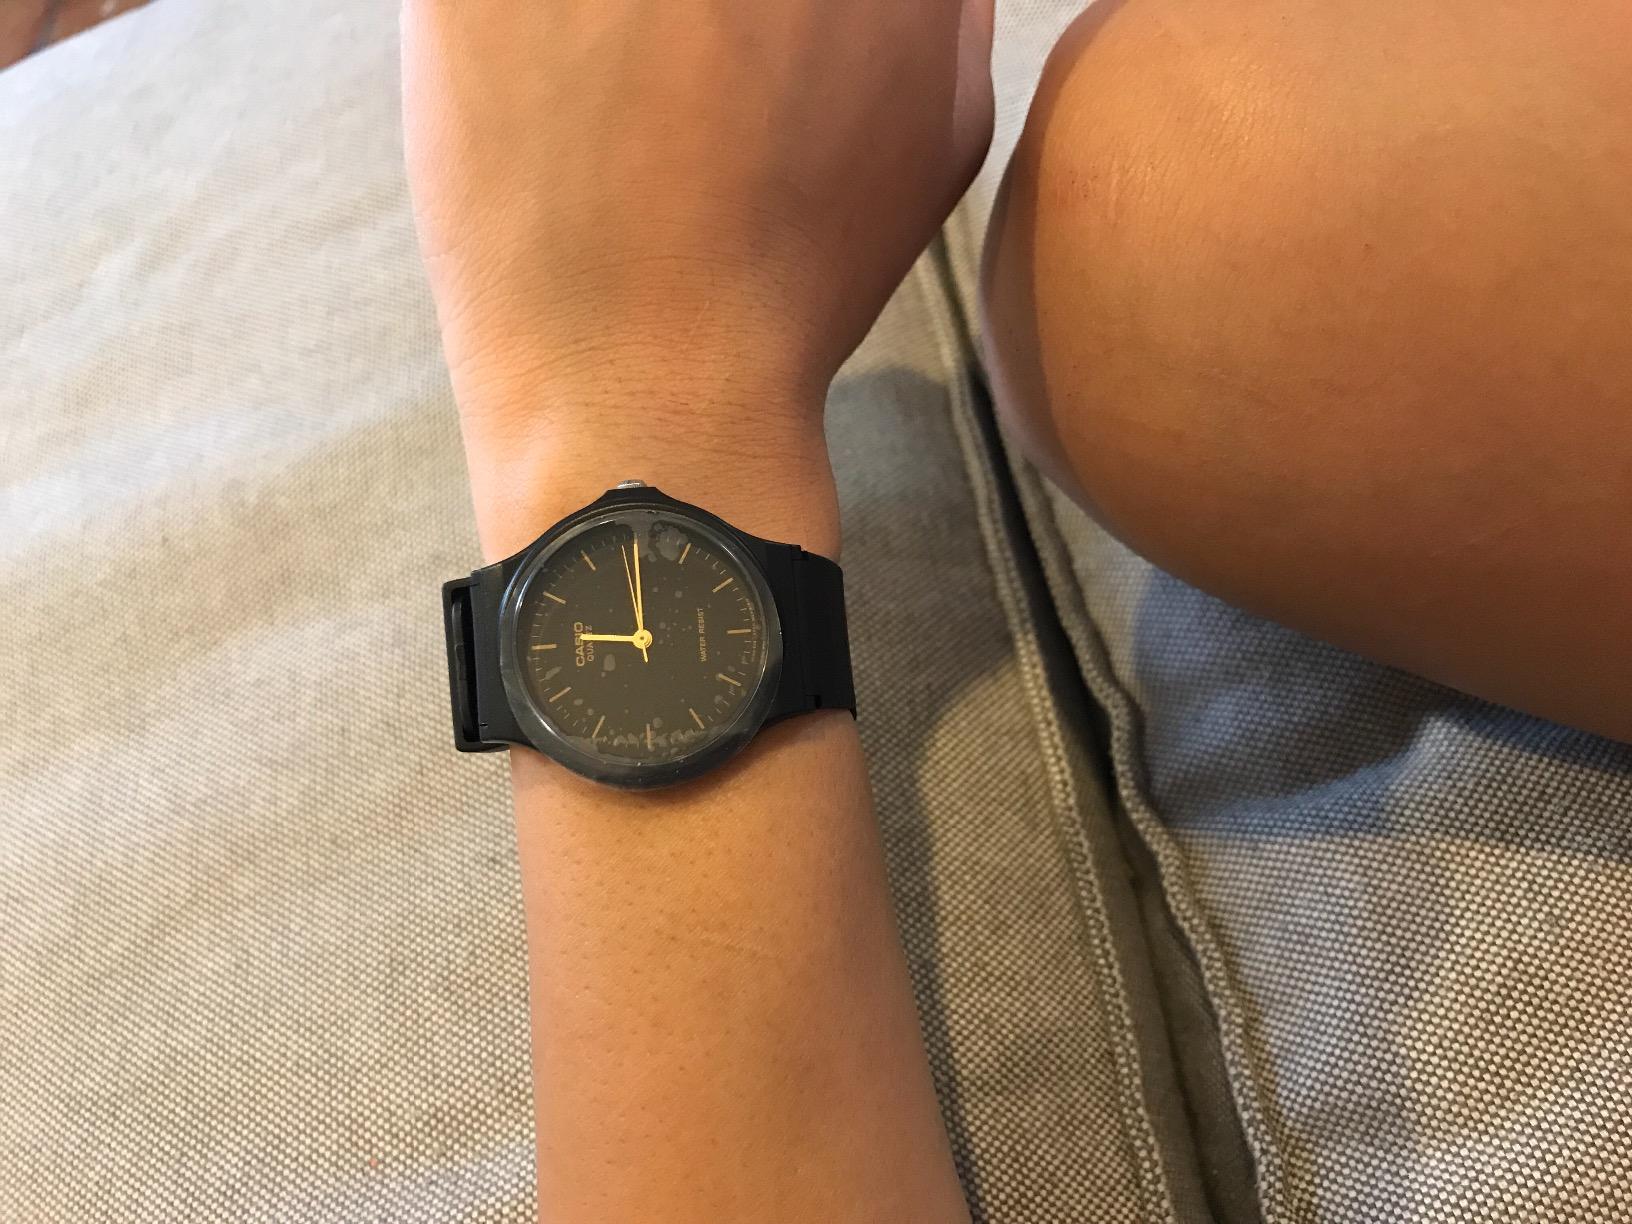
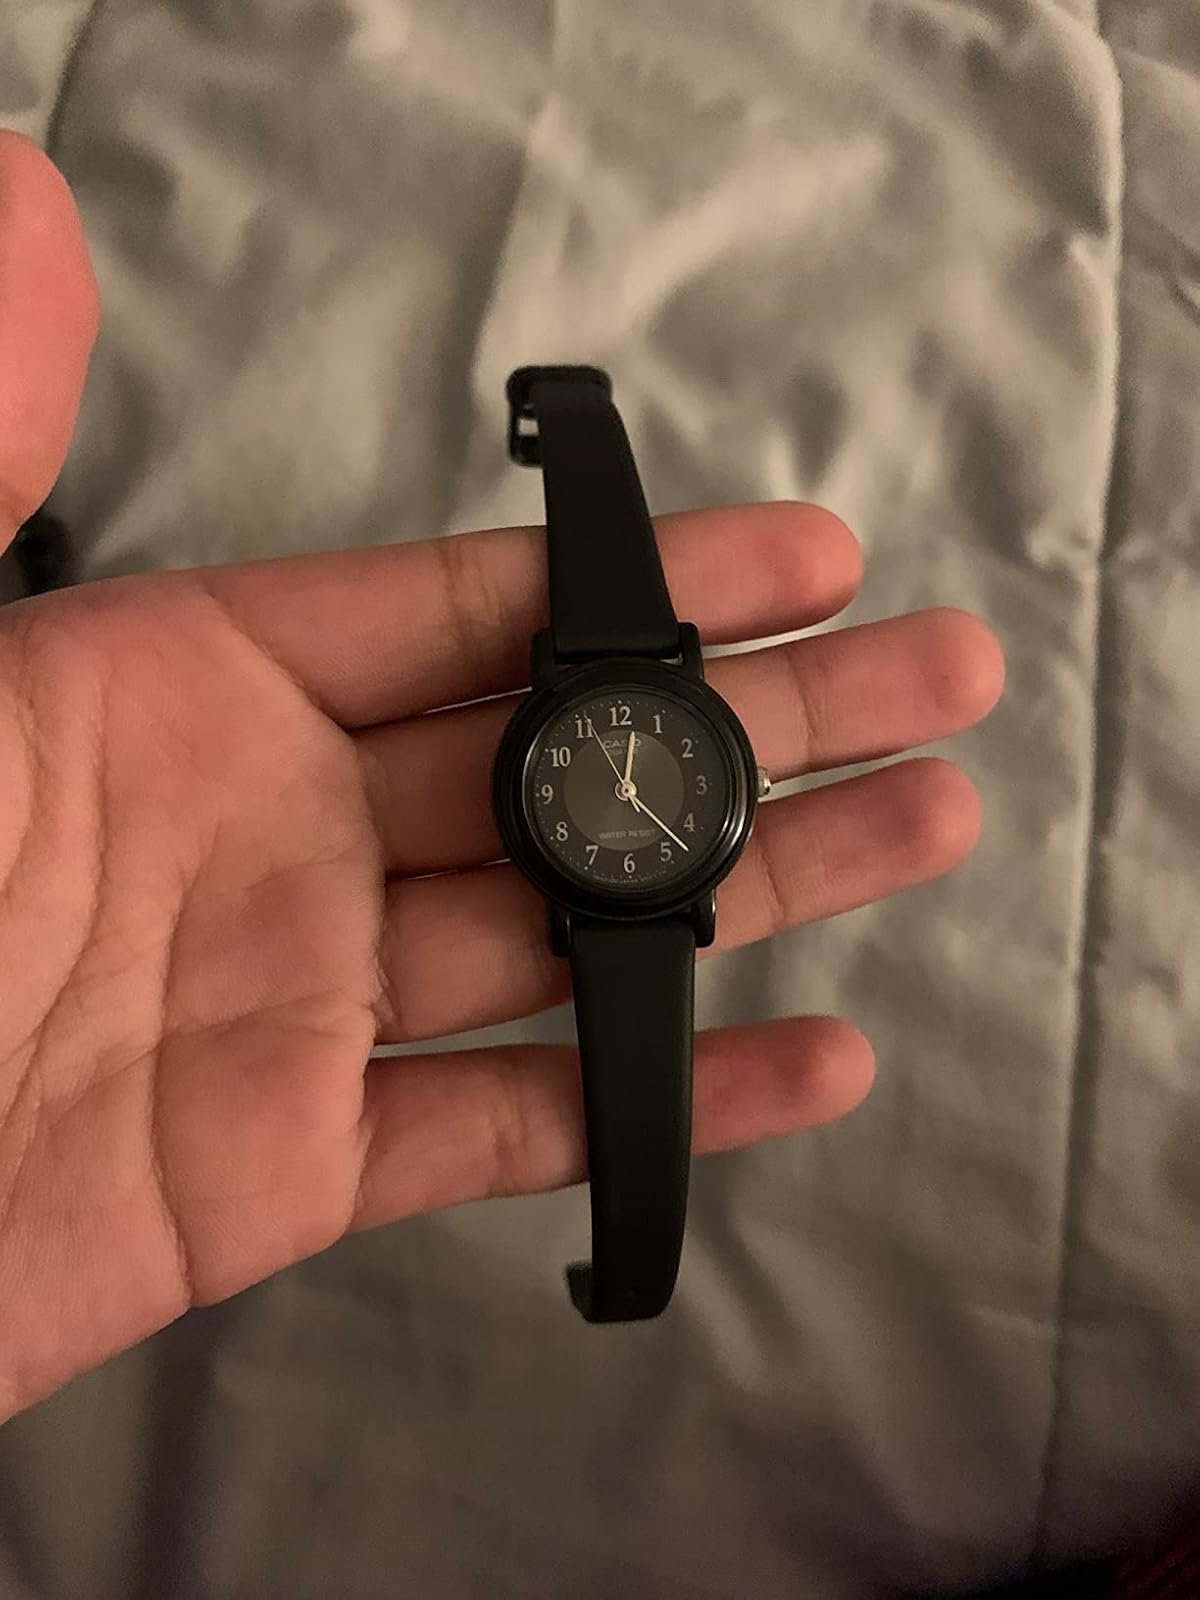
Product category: accessories_watch
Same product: no